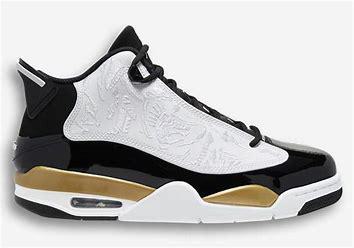
Brand: Jordan
Model: Dub Zero